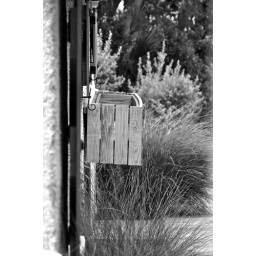
An empty flower box hangs below the window of a beachside villa. Bald Head Island, NC. 2009.